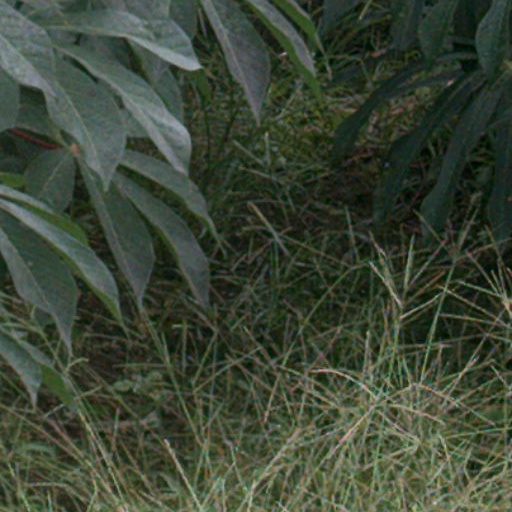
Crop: cassava